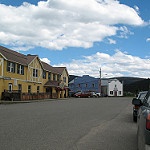
Scene: Outdoor